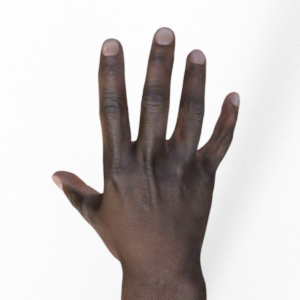
Label: paper